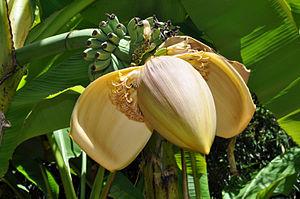
Les bananiers, Musa, sont un genre de plantes monocotylédones vivaces de la famille des Musaceae dont les fruits, en général, sont les bananes.
La banane est le fruit ou la baie dérivant de l’inflorescence du bananier. Les bananes sont des fruits très généralement stériles issus de variétés domestiquées. Seuls les fruits des bananiers sauvages et de quelques cultivars domestiques contiennent des graines. Les bananes sont généralement jaunes avec des taches brunâtres lorsqu'elles sont mûres et vertes quand elles ne le sont pas.